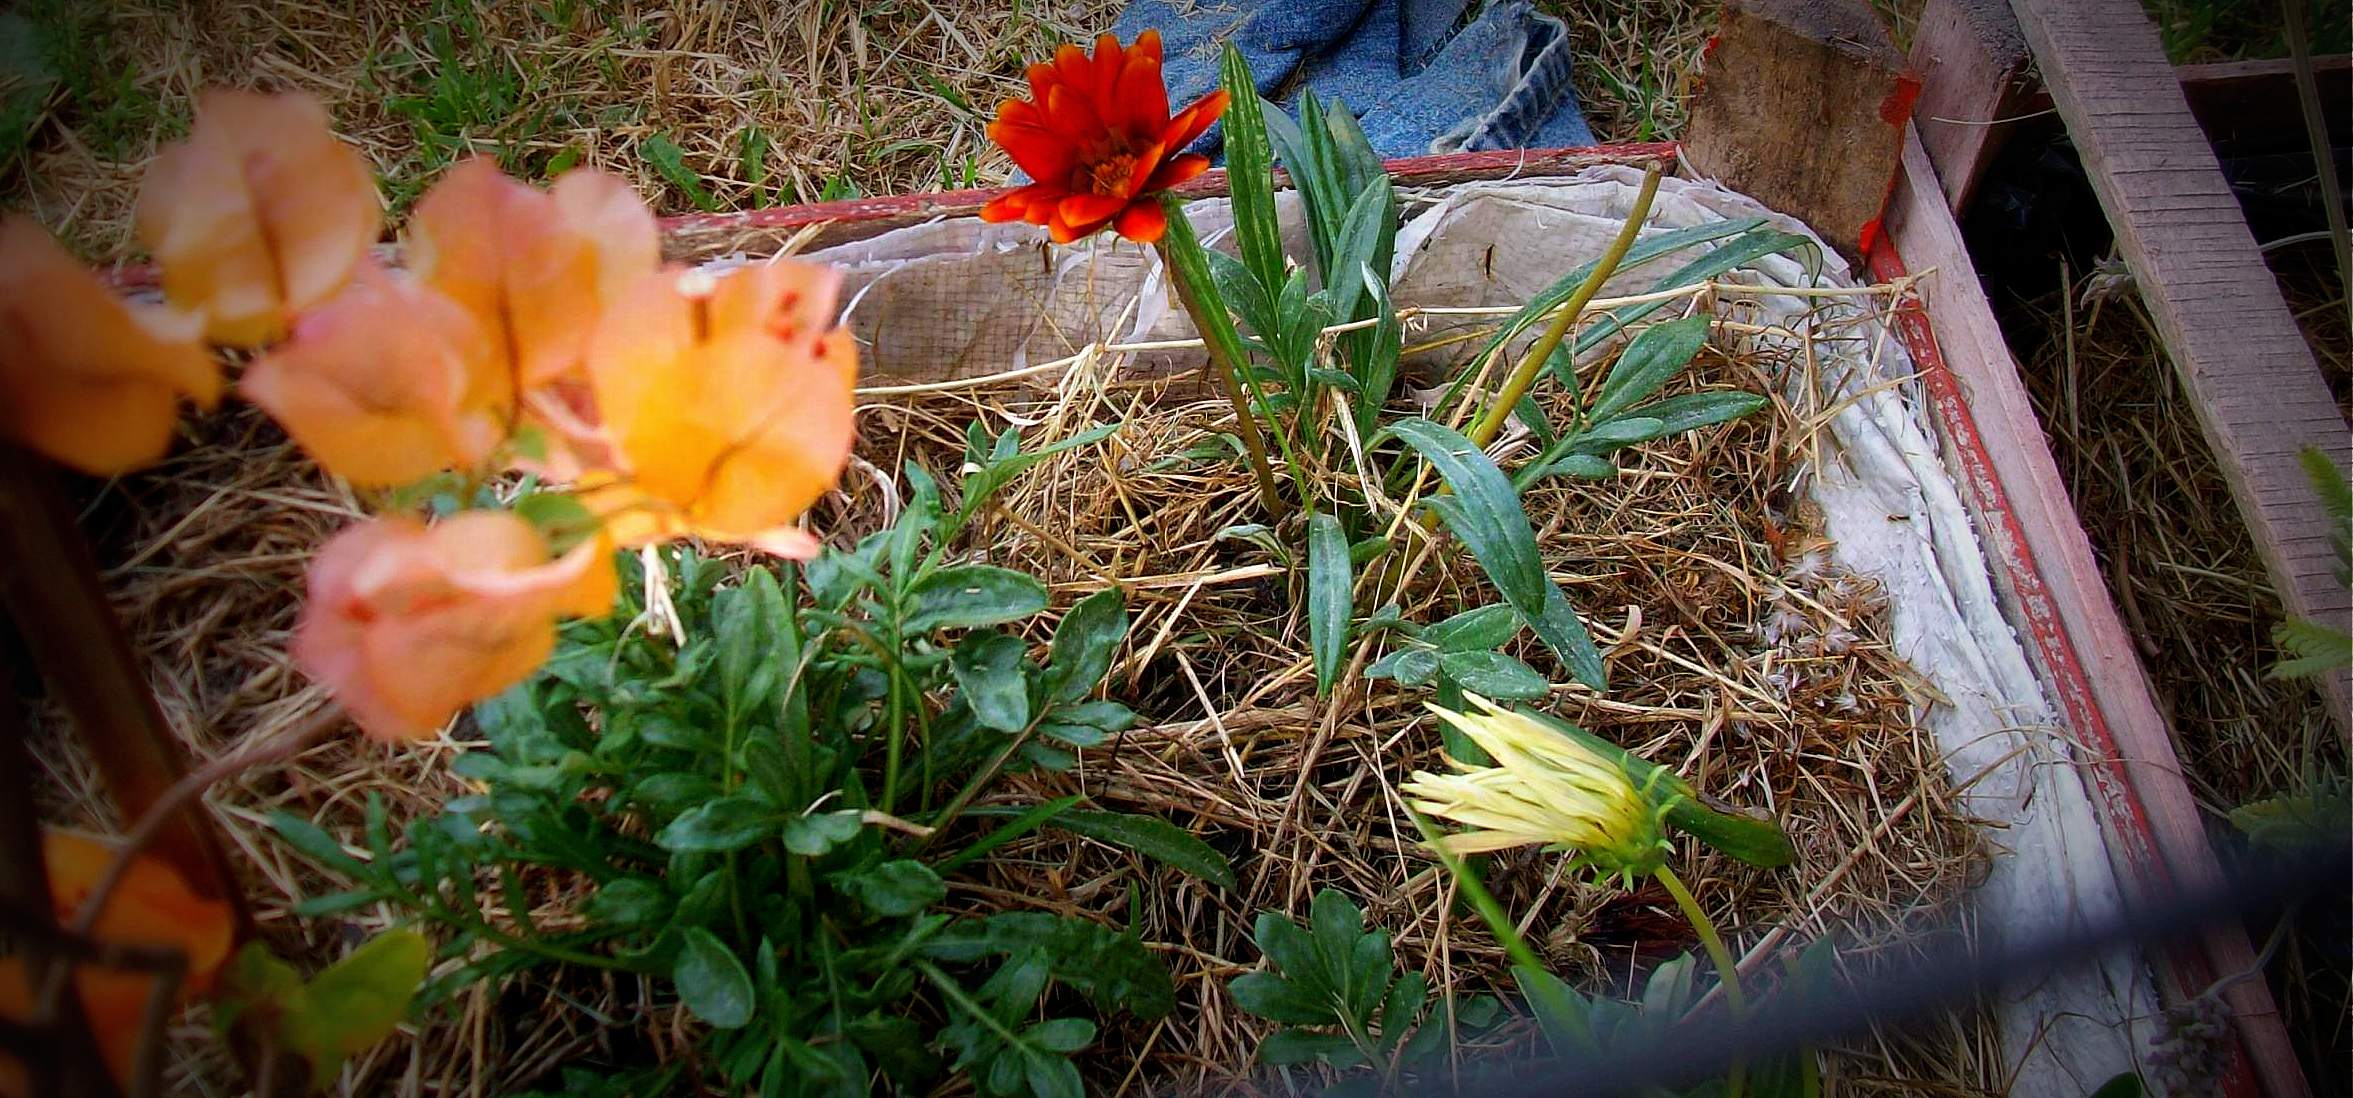
flowers, garden, flower, plant, amaryllis belladonna, daylily, petal, grass, flowering plant, tulip, spring, lily family, hippeastrum, fritillaria, primula, herbaceous plant, wildflower, alstroemeriaceae, perennial plant